Wai-wai people

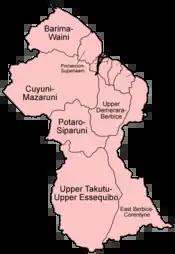
Regions in "Guyana".

The Wai-wai in Guyana live in the far south of the country, near the headwaters of the Essequibo River. There are approximately 200 Wai-wai in Guyana, region of the country known as Kanashen. It is also a community-owned conservation area.